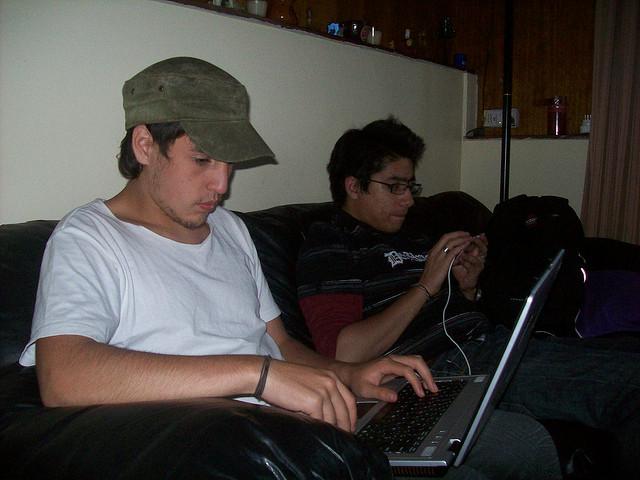
A man sitting on a couch using a laptop computer.